Flak (video game)

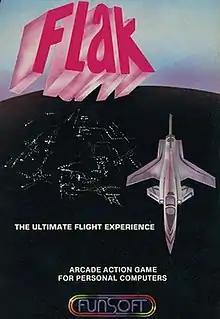

Flak: The Ultimate Flight Experience is a vertically scrolling shooter for the Atari 8-bit computers designed by Alain Marsily, programmed by Yves Lempereur, and published by Funsoft in 1984. It was ported to the Apple II, Commodore 64, and ZX Spectrum home computers. "Flak" was heavily inspired by the 1982 Namco arcade video game "Xevious". Most reviews were middling or harshly negative.